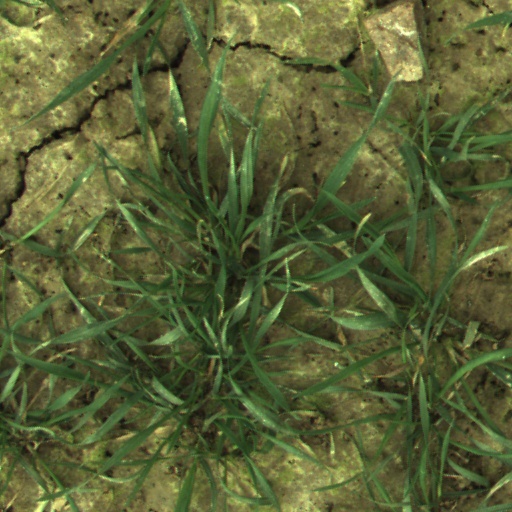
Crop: wheat